Meendum Oru Kadhal Kadhai

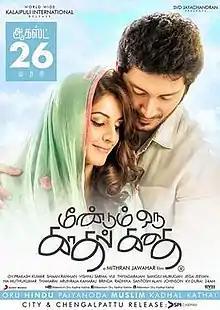
Official poster

Meendum Oru Kadhal Kadhai is a 2016 Tamil-language musical romance film directed by Mithran R. Jawahar, starring Walter Philips and Isha Talwar. It is a remake of the Malayalam film "Thattathin Marayathu".